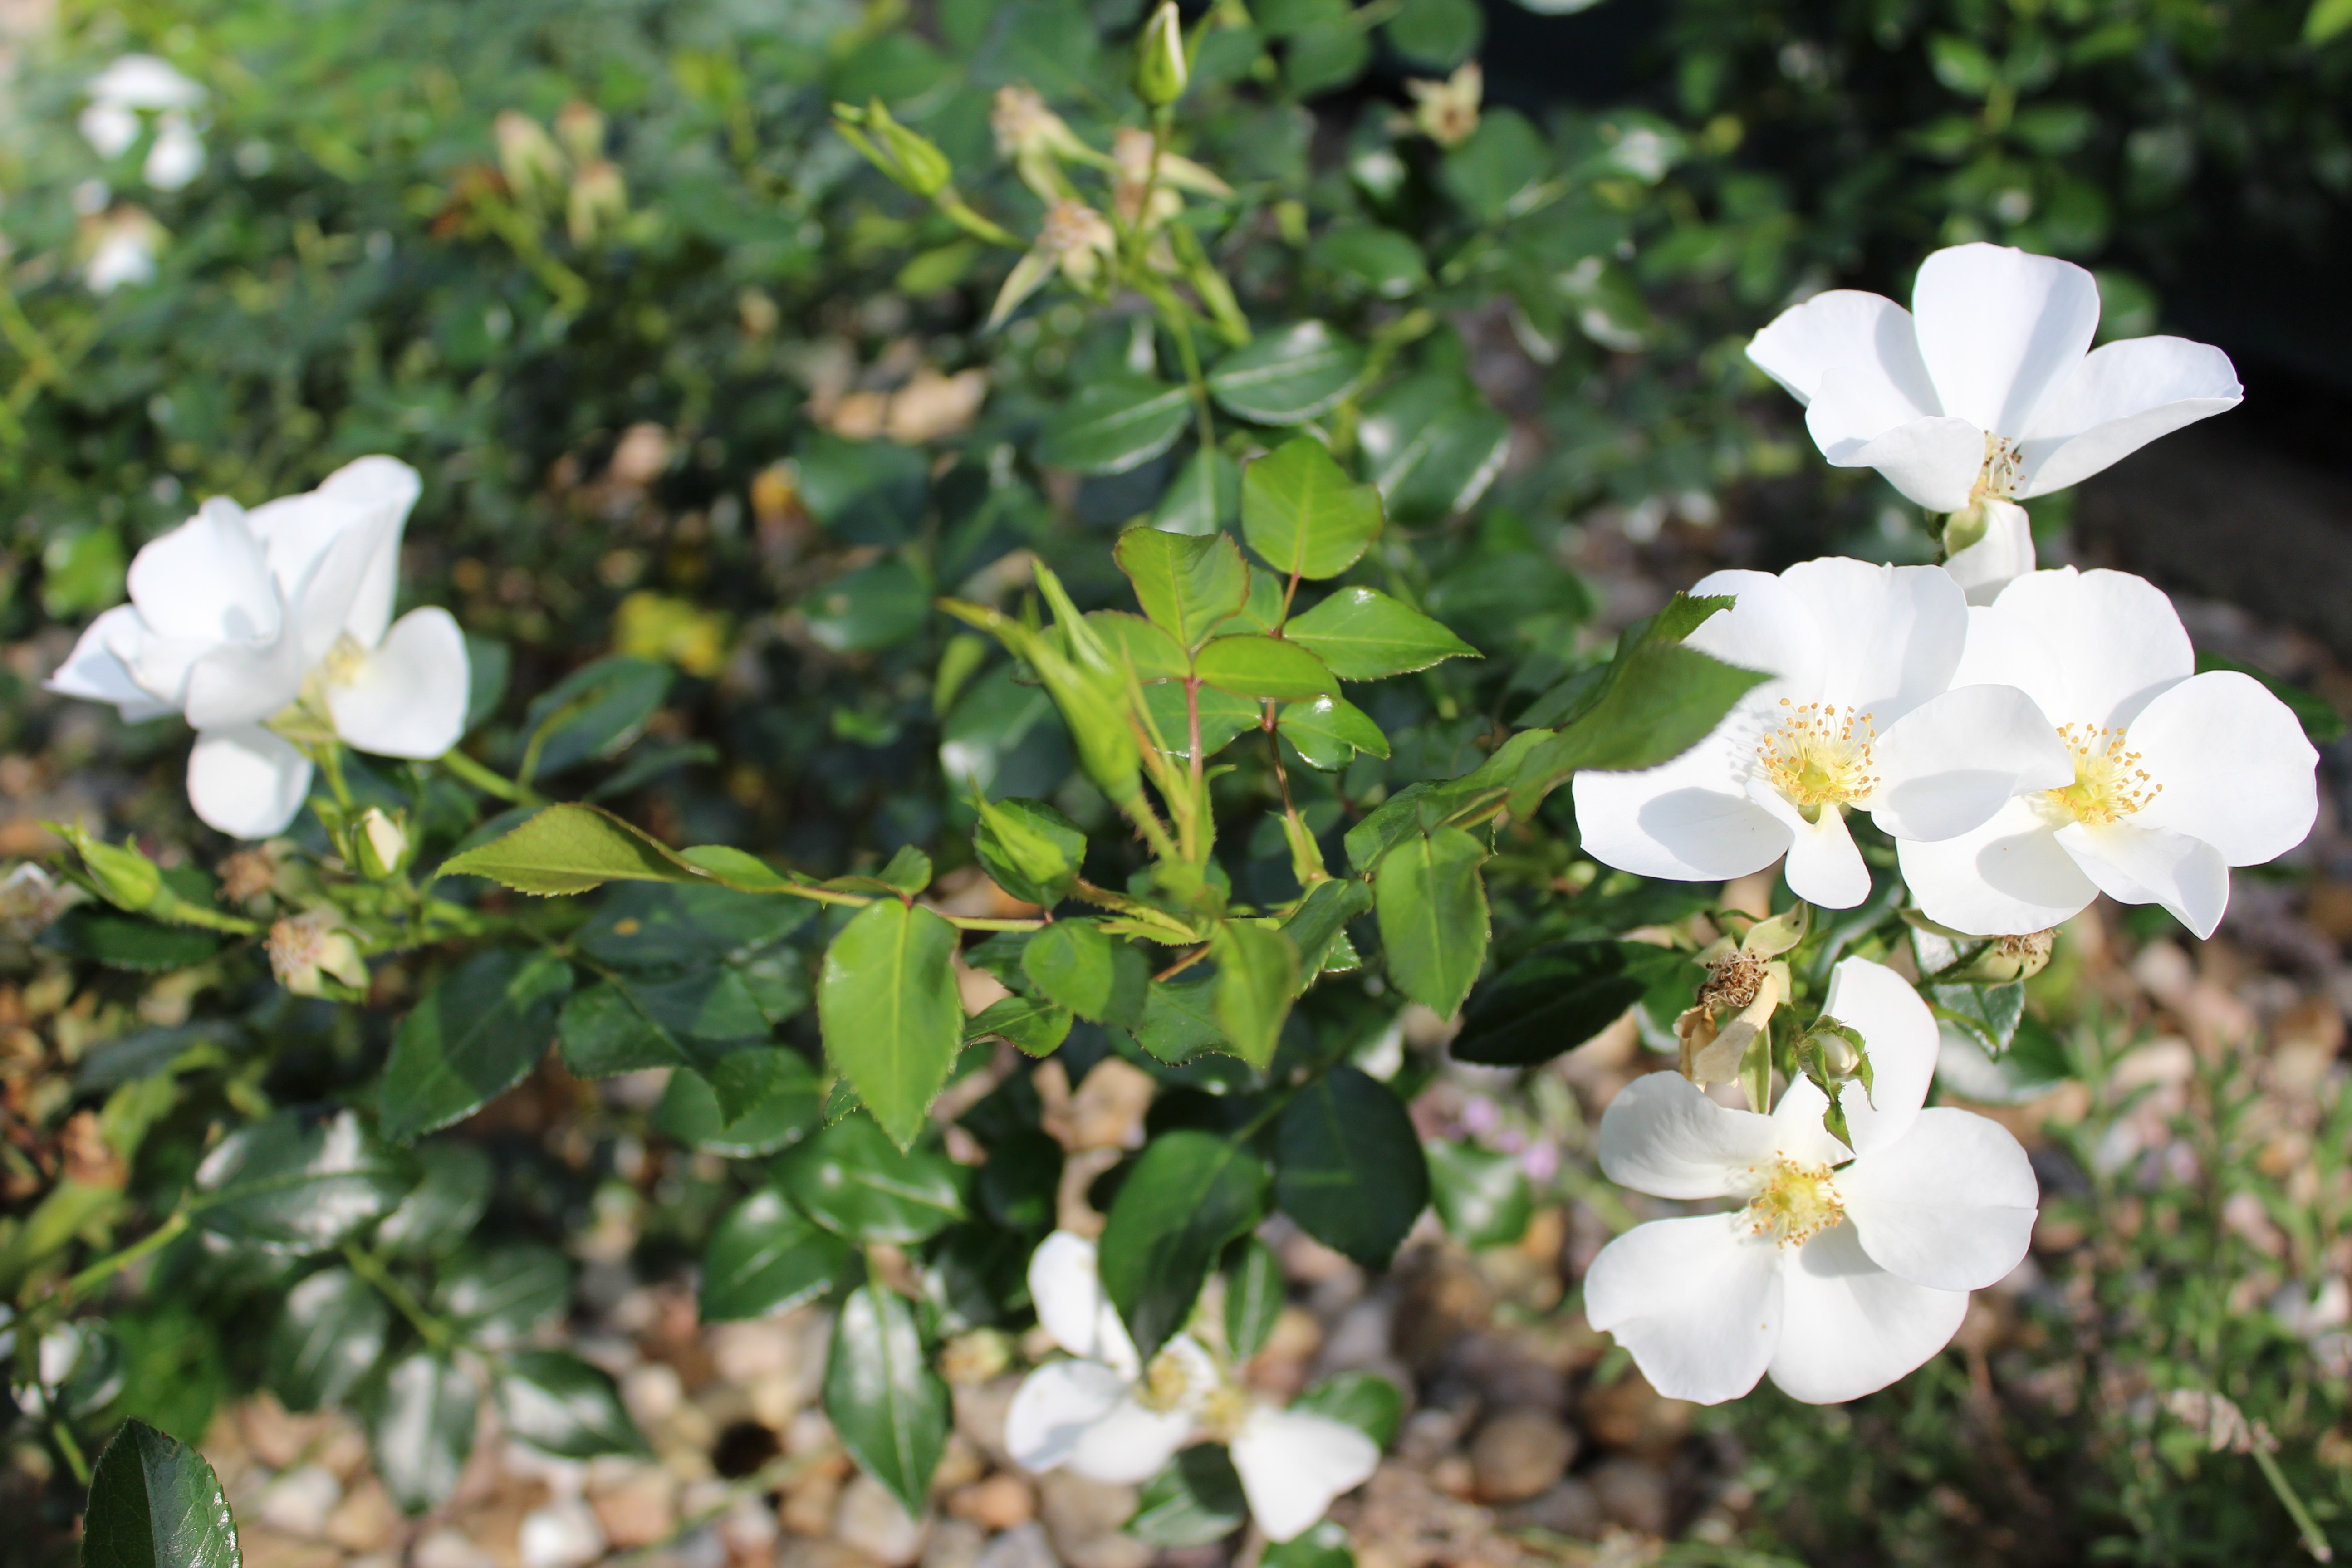
blossom, plant, flower, summer, spring, botany, flora, white flower, plants, wildflower, flowers, shrub, flowering, white rose, garden plant, jasmine, flowering plant, burnet rose, land plant